Josef Skupa

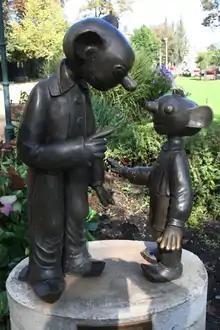
Spejbl and Hurvínek monument in Plzeň

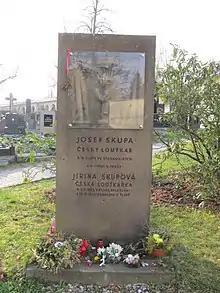
Grave of Josef Skupa in Plzeň

In 1919, he designed the puppet of Spejbl, a big-eared bald figure who was supposed to become a caricature of outsmarted townspeople. The puppet first appeared in a performance in 1920, performing with "kašpárek" as the victim of his pranks. From 1923 to 1926, Skupa performed with the puppet of Švejk. In 1926, he returned to Spejbl and designed the puppet of his rascal son Hurvínek. Spejbl and Hurvínek became the most popular and longest-serving puppets in the history of Czech puppetry.